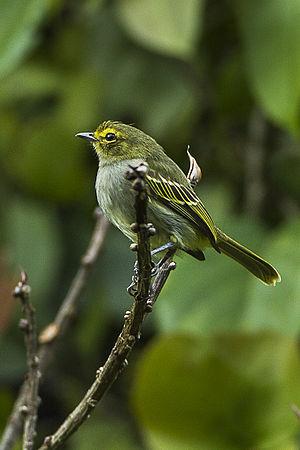
Le Tyranneau à face d'or est une espèce de passereaux de la famille des Tyrannidae.